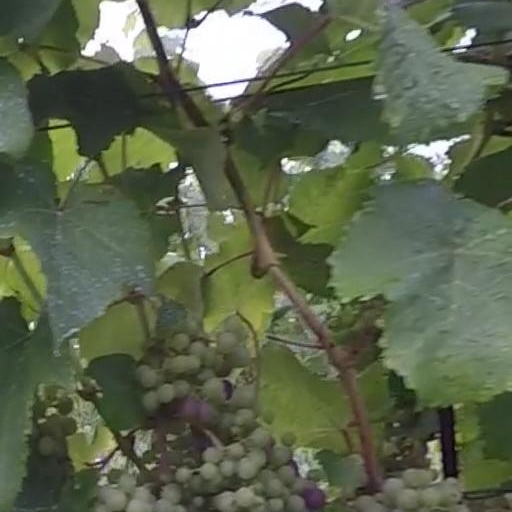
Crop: grape